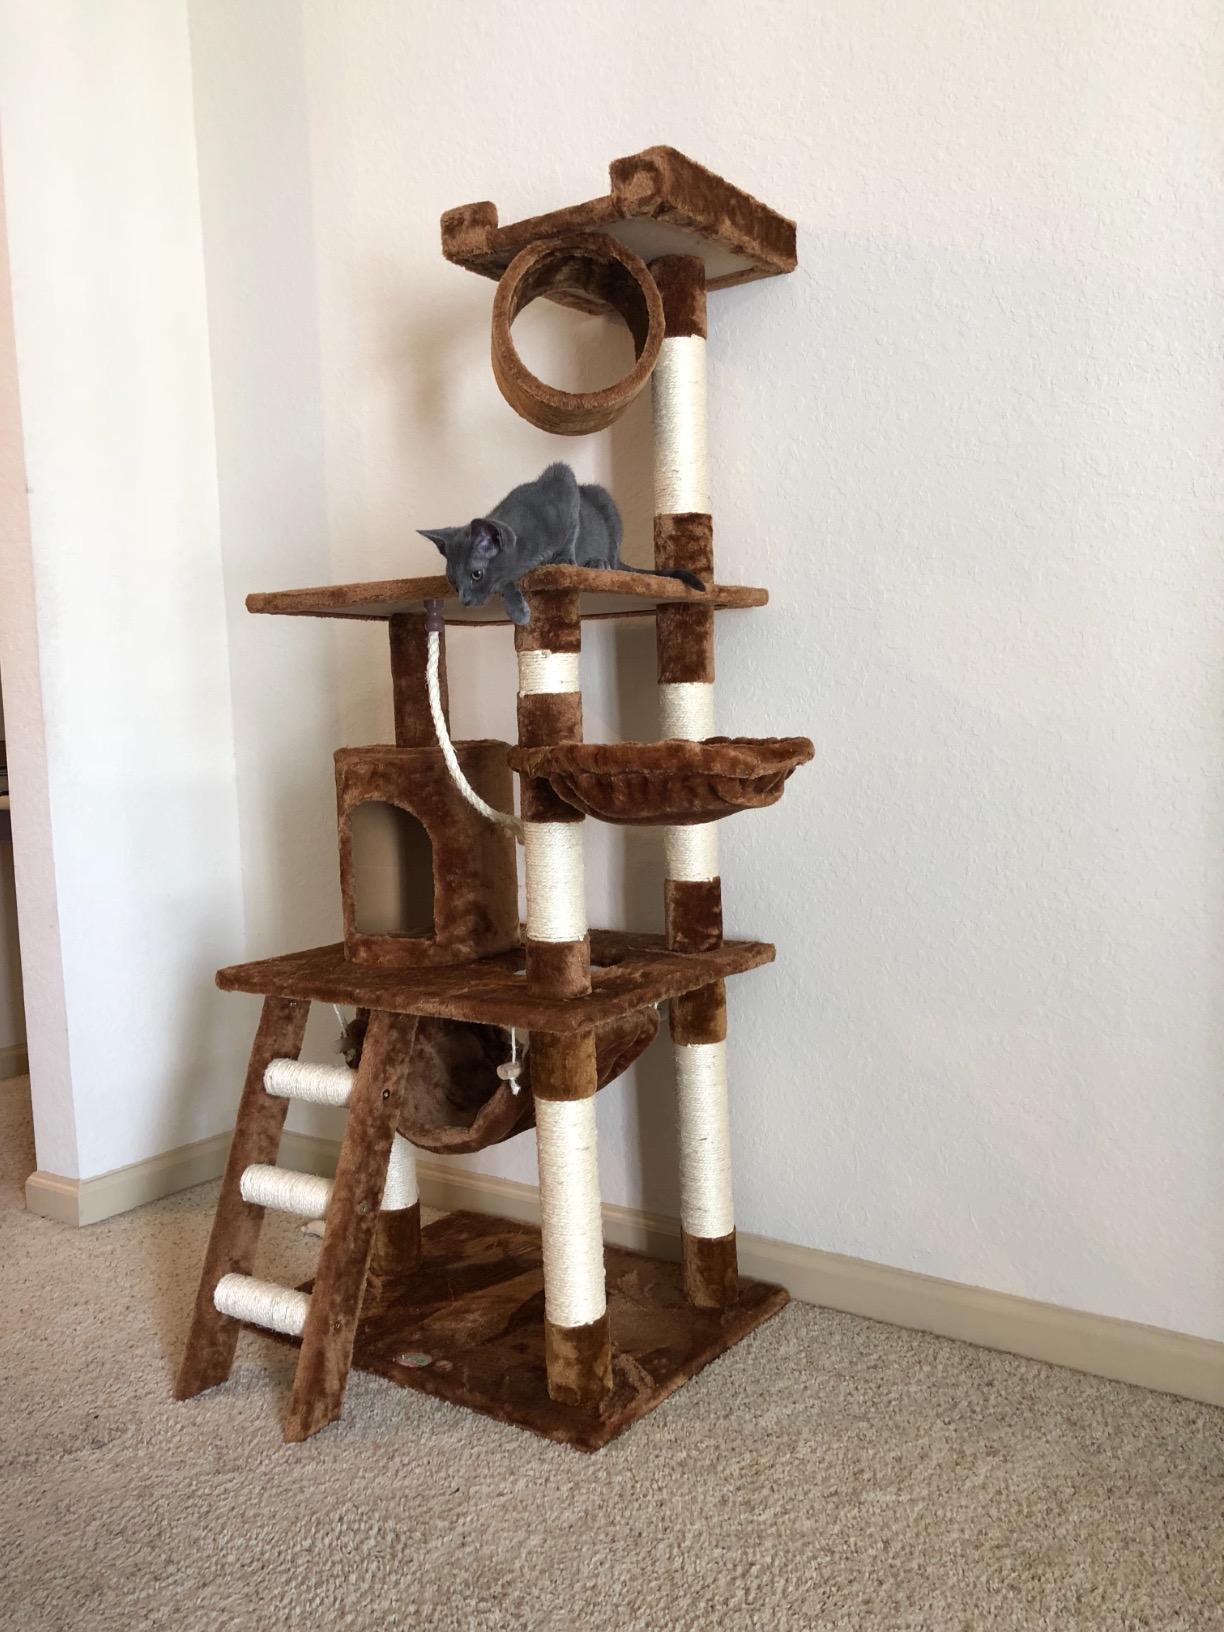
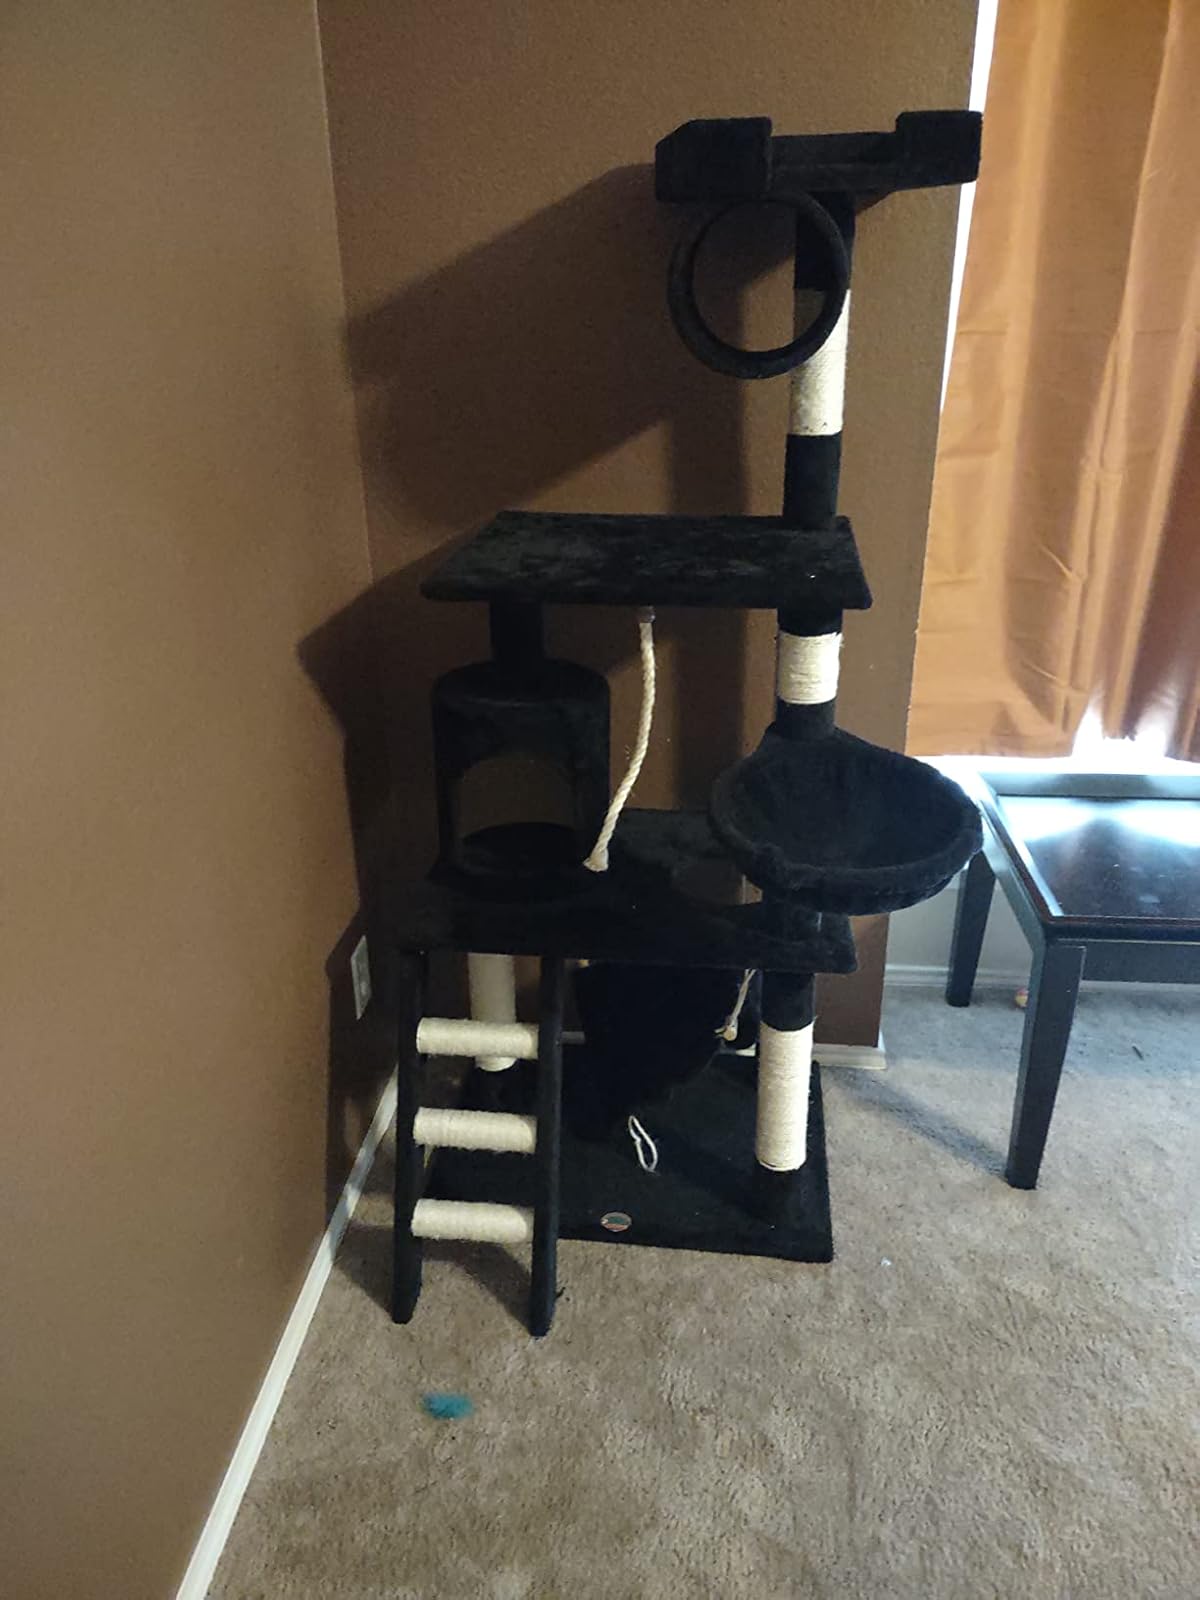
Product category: items_cat tree
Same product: no